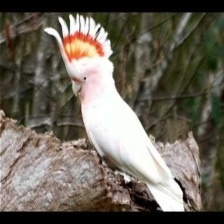
Species: COCKATOO
Scientific name: CACATUIDAE
ImageNet parent category: sulphur-crested_cockatoo